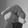
ASL letter: Q